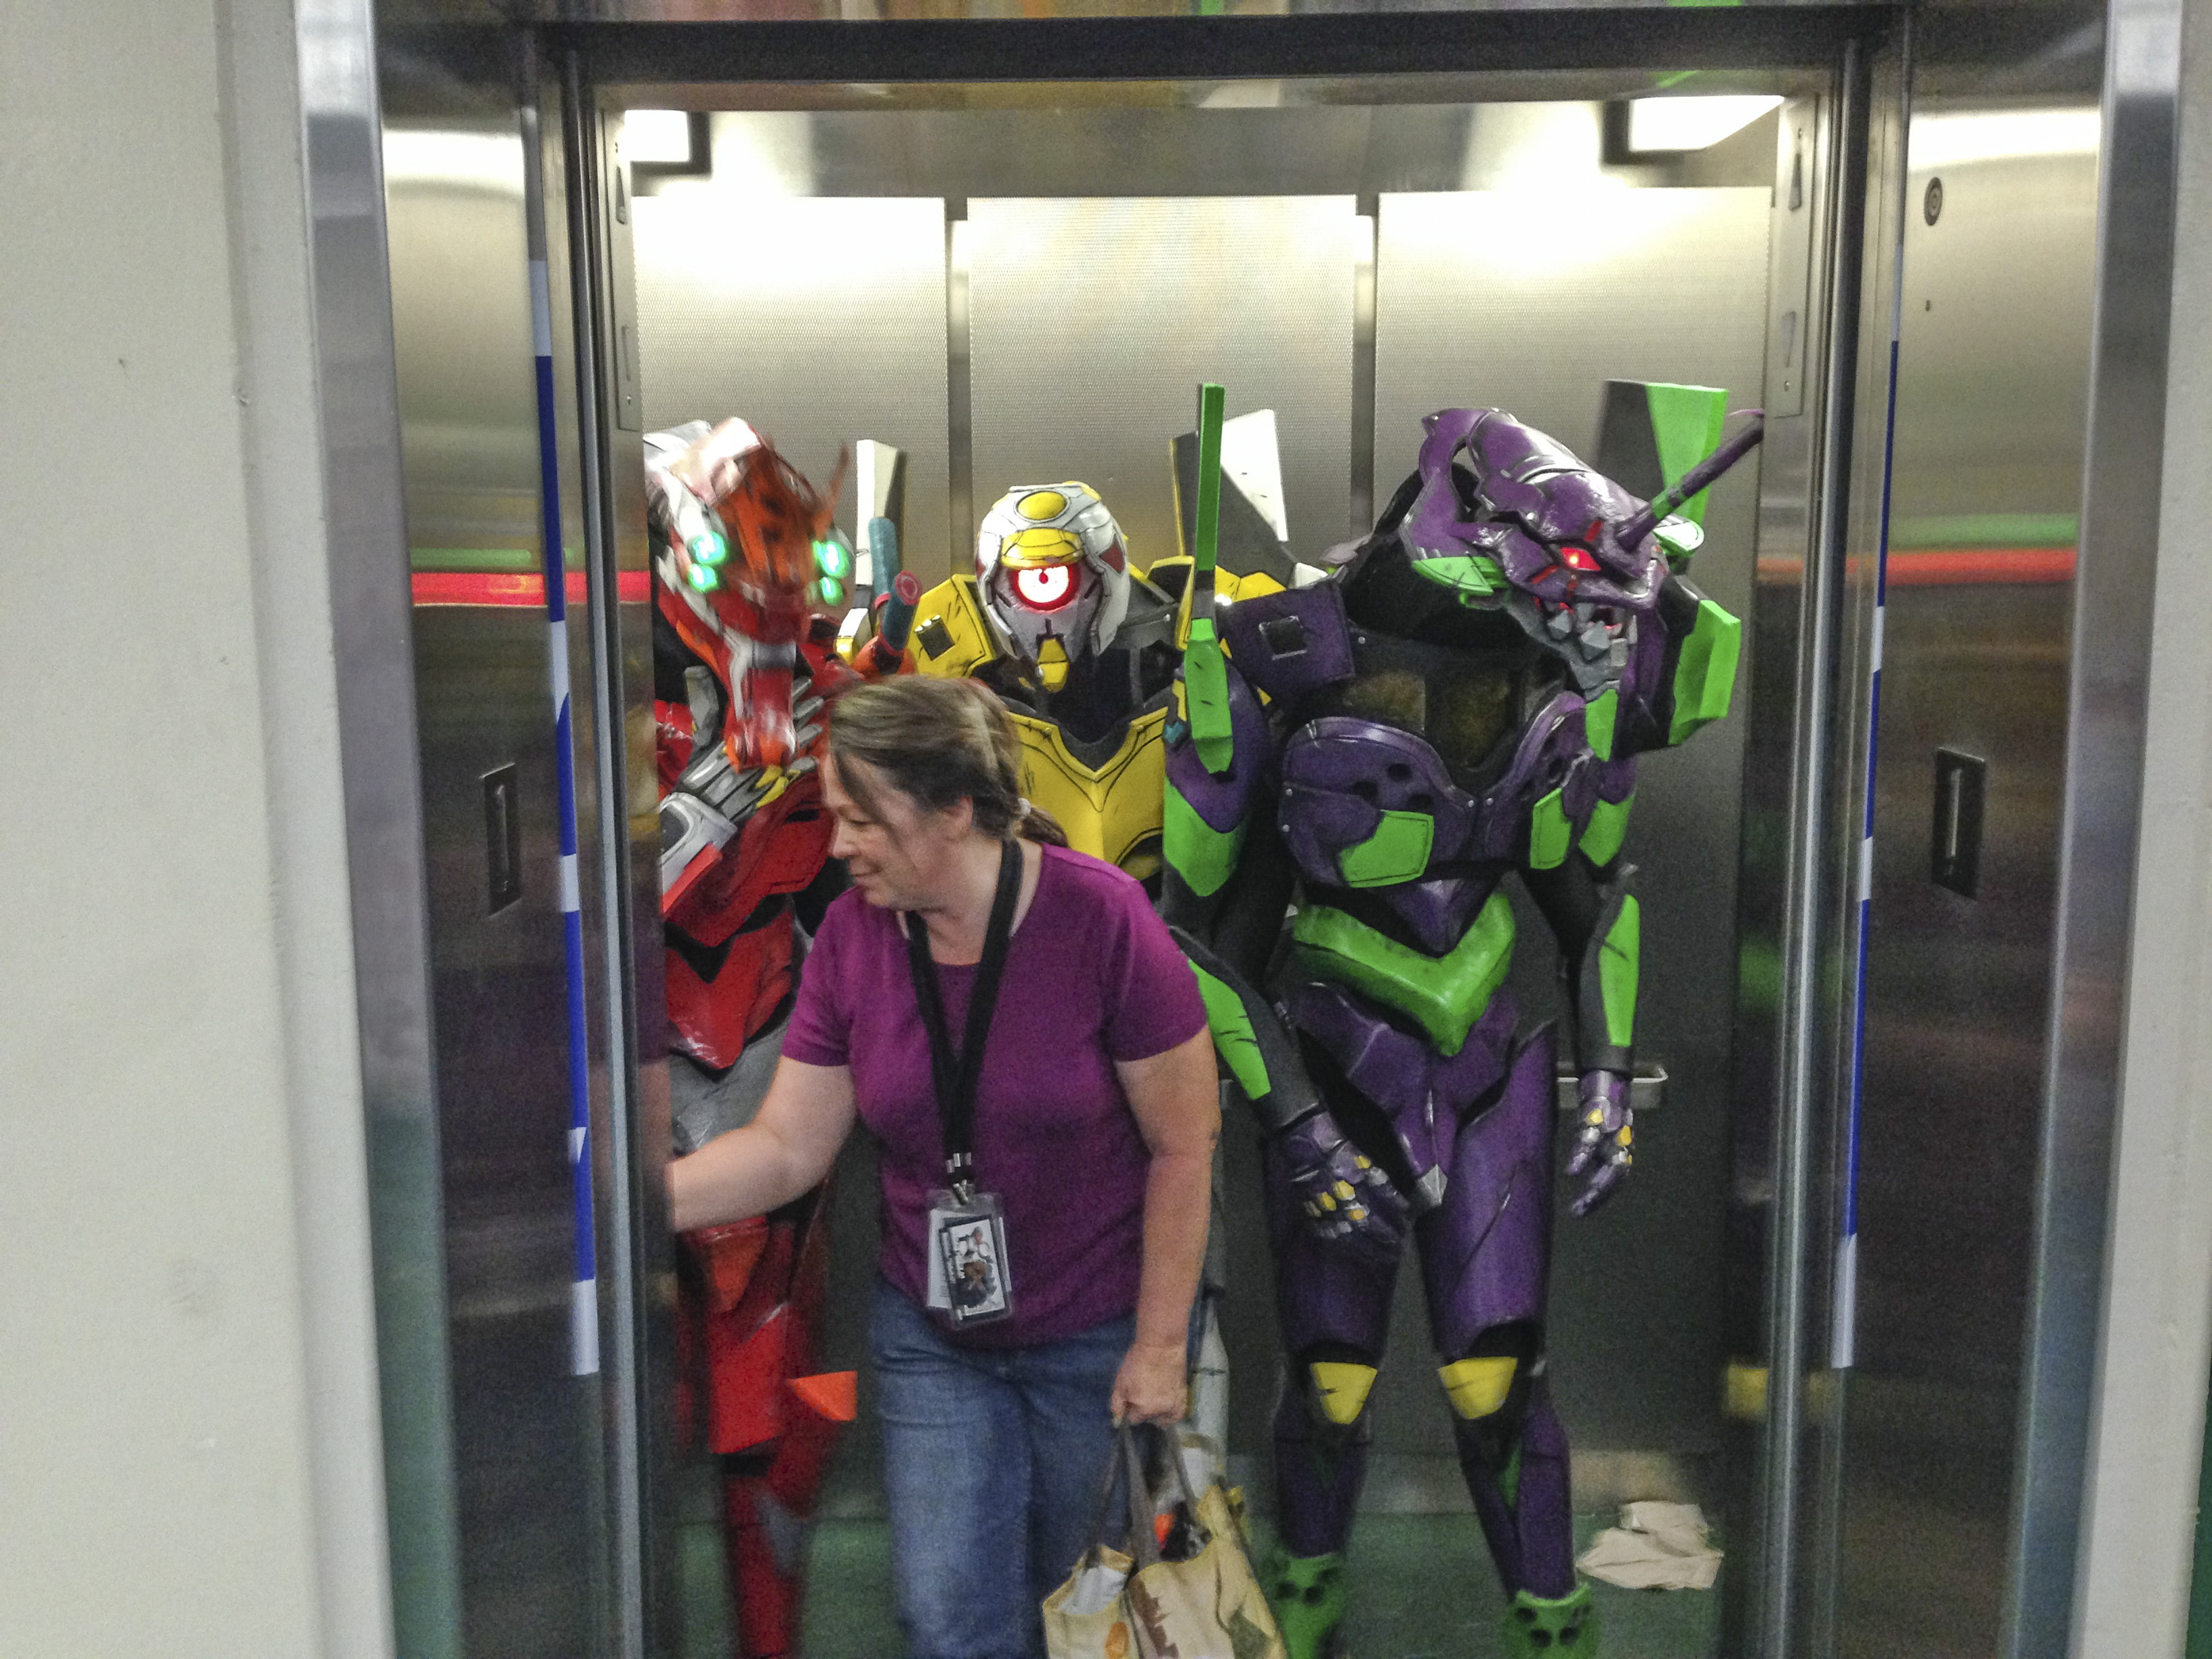
clothing, public transport, costume, anime, comics, manga, sacramento, sacanime